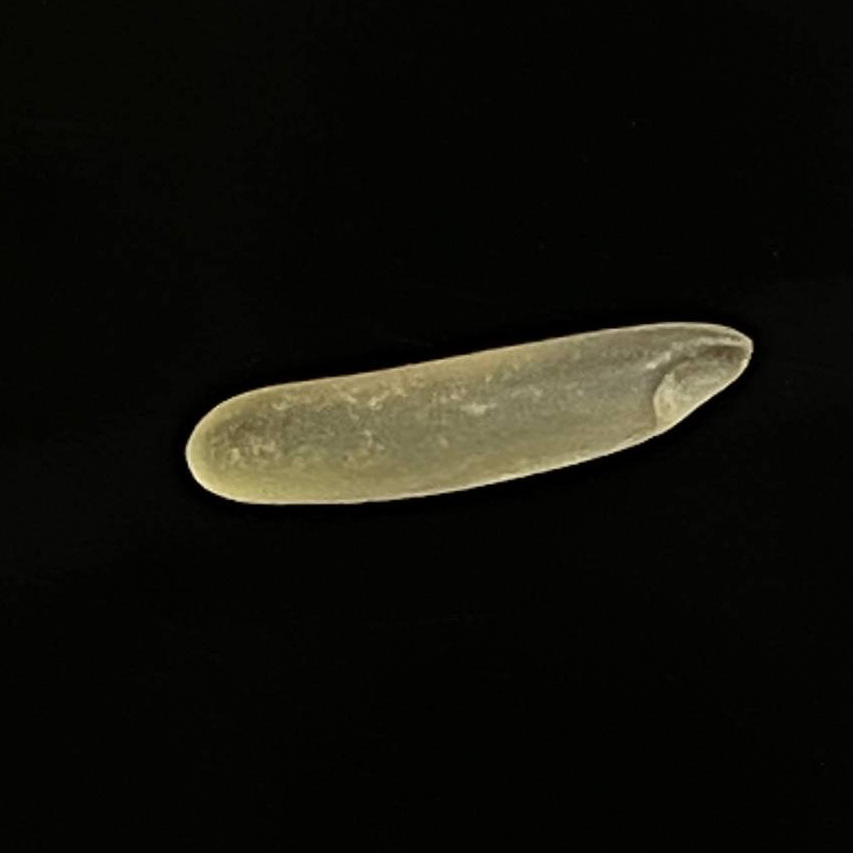
Rice variety: Bashmoti